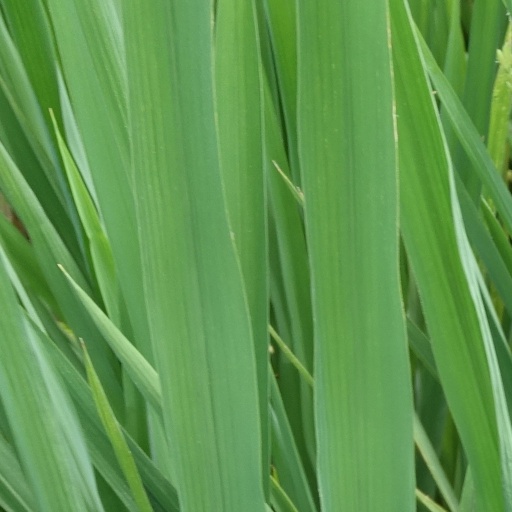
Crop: rice